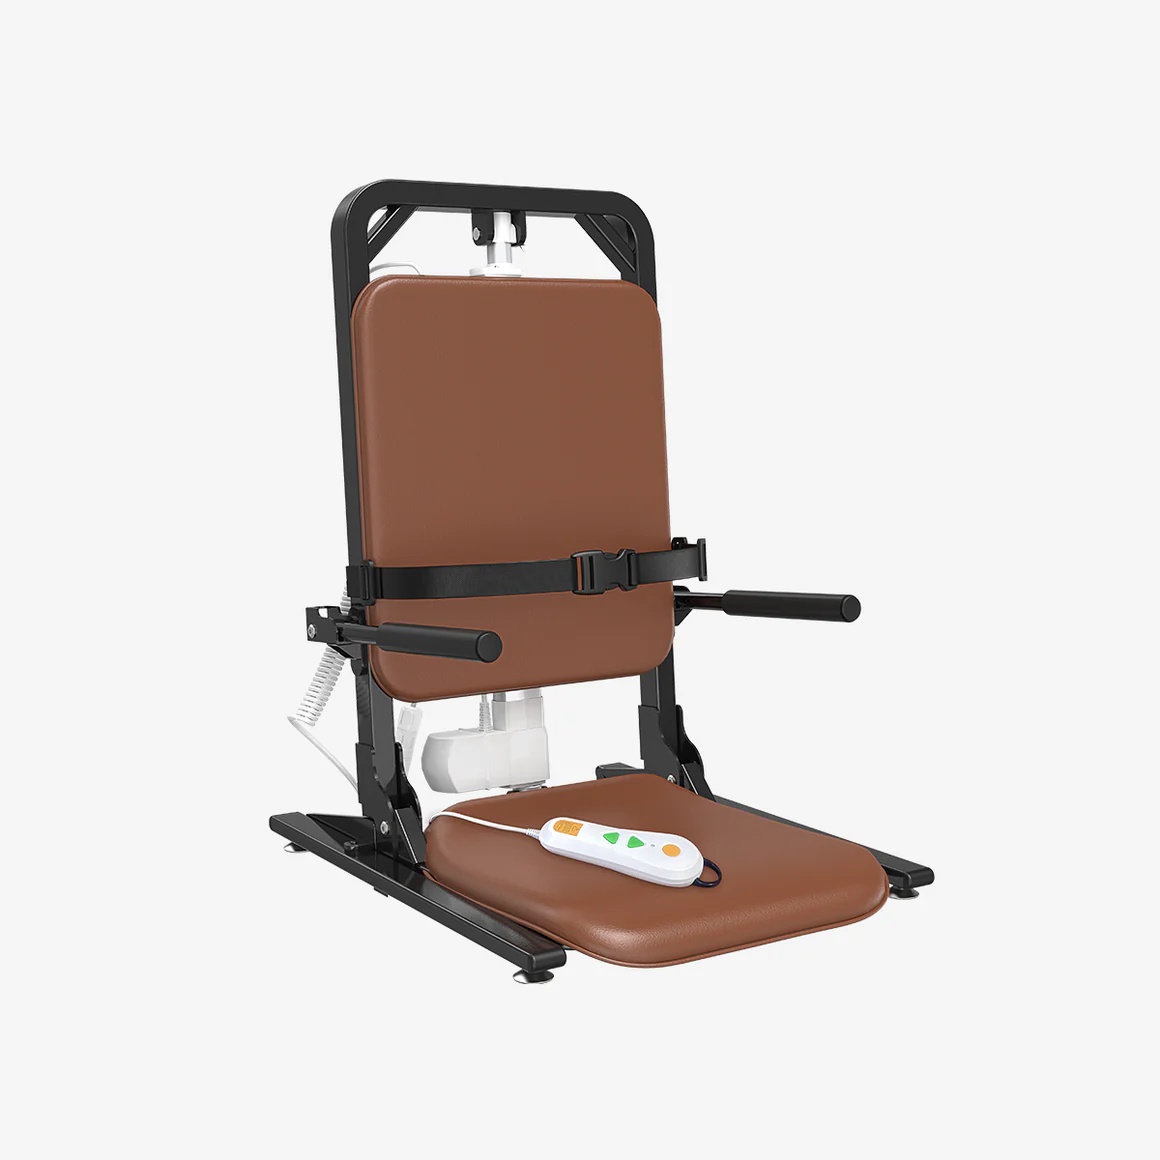
MAIDeSITe AX05 Heavy Duty Floor Lift Chair
In stock, ship within 1-6 days. Free shipping.
Brand: MAIDeSITe
Category: Health & Beauty > Health Care > Mobility & Accessibility > Accessibility Equipment > Stair Lifts